Home of Peace Cemetery (Helena, Montana)

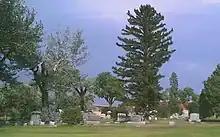
Home of Peace cemetery, Capital High School is the brick building visible in background

Jewish immigrants arrived in Helena as early as 1864. Most of the Jewish immigrants to Helena had come from Germany or Prussia in the wake of the Montana Gold Rush. Most of them practiced Reform Judaism and worked as merchants, providing goods and services to the miners. As of November 2005, there are 204 tombstones and over 240 recorded burials in the cemetery. There are no markers remaining from the 1860s. The oldest remaining marker is that of Hattie Jacobs who died in 1873. Most markers are made from local sandstone or granite, a few of imported marble. Markers are found both lying down and standing upright. As the Jewish population of Helena peaked in 1900 with 138 adults, burials in the cemetery are no longer as frequent as they once were. When the cemetery first opened in 1867 it was well outside the city limits at that time. The first Jew known to have died in Helena was Emanuel Blum, who died on May 5, 1865. He was buried in the City Cemetery because there was no Hebrew Cemetery at the time. Blum also became the first burial in the Home of Peace cemetery as the HBS voted on December 5, 1867 to have Blum's body moved there. In 1916, in response to a request to allow non-Jewish spouses and their unmarried children to be buried in the cemetery, the Board also approved non-Jewish burials even if there was no connection to someone who was Jewish. Several of the Jews buried in the cemetery were Freemasons. In many cases, the cemetery plots were arranged by family groups. The Jewish population of Helena declined steadily over the years and there are now more Jewish people buried in this cemetery than there are living in Helena.